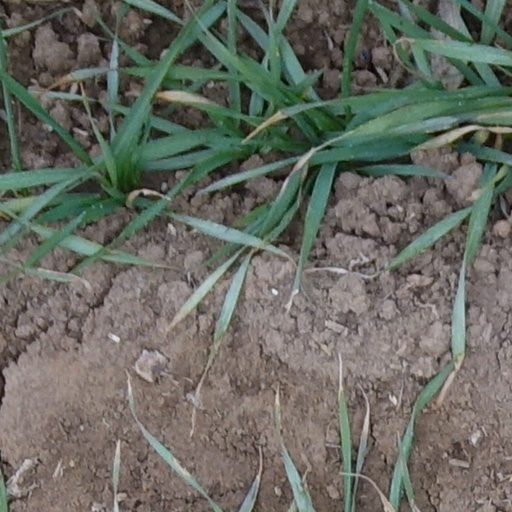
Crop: wheat